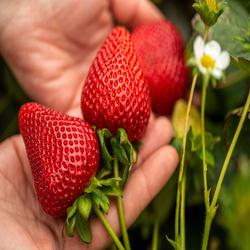
Label: Strawberry